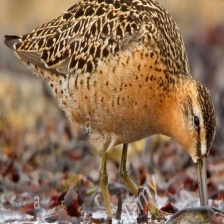
Species: SHORT BILLED DOWITCHER
Scientific name: LIMNODROMUS GRISEUS